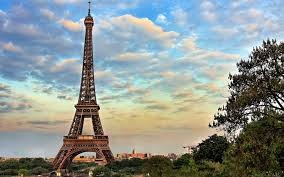
Landmark: Eiffel Tower